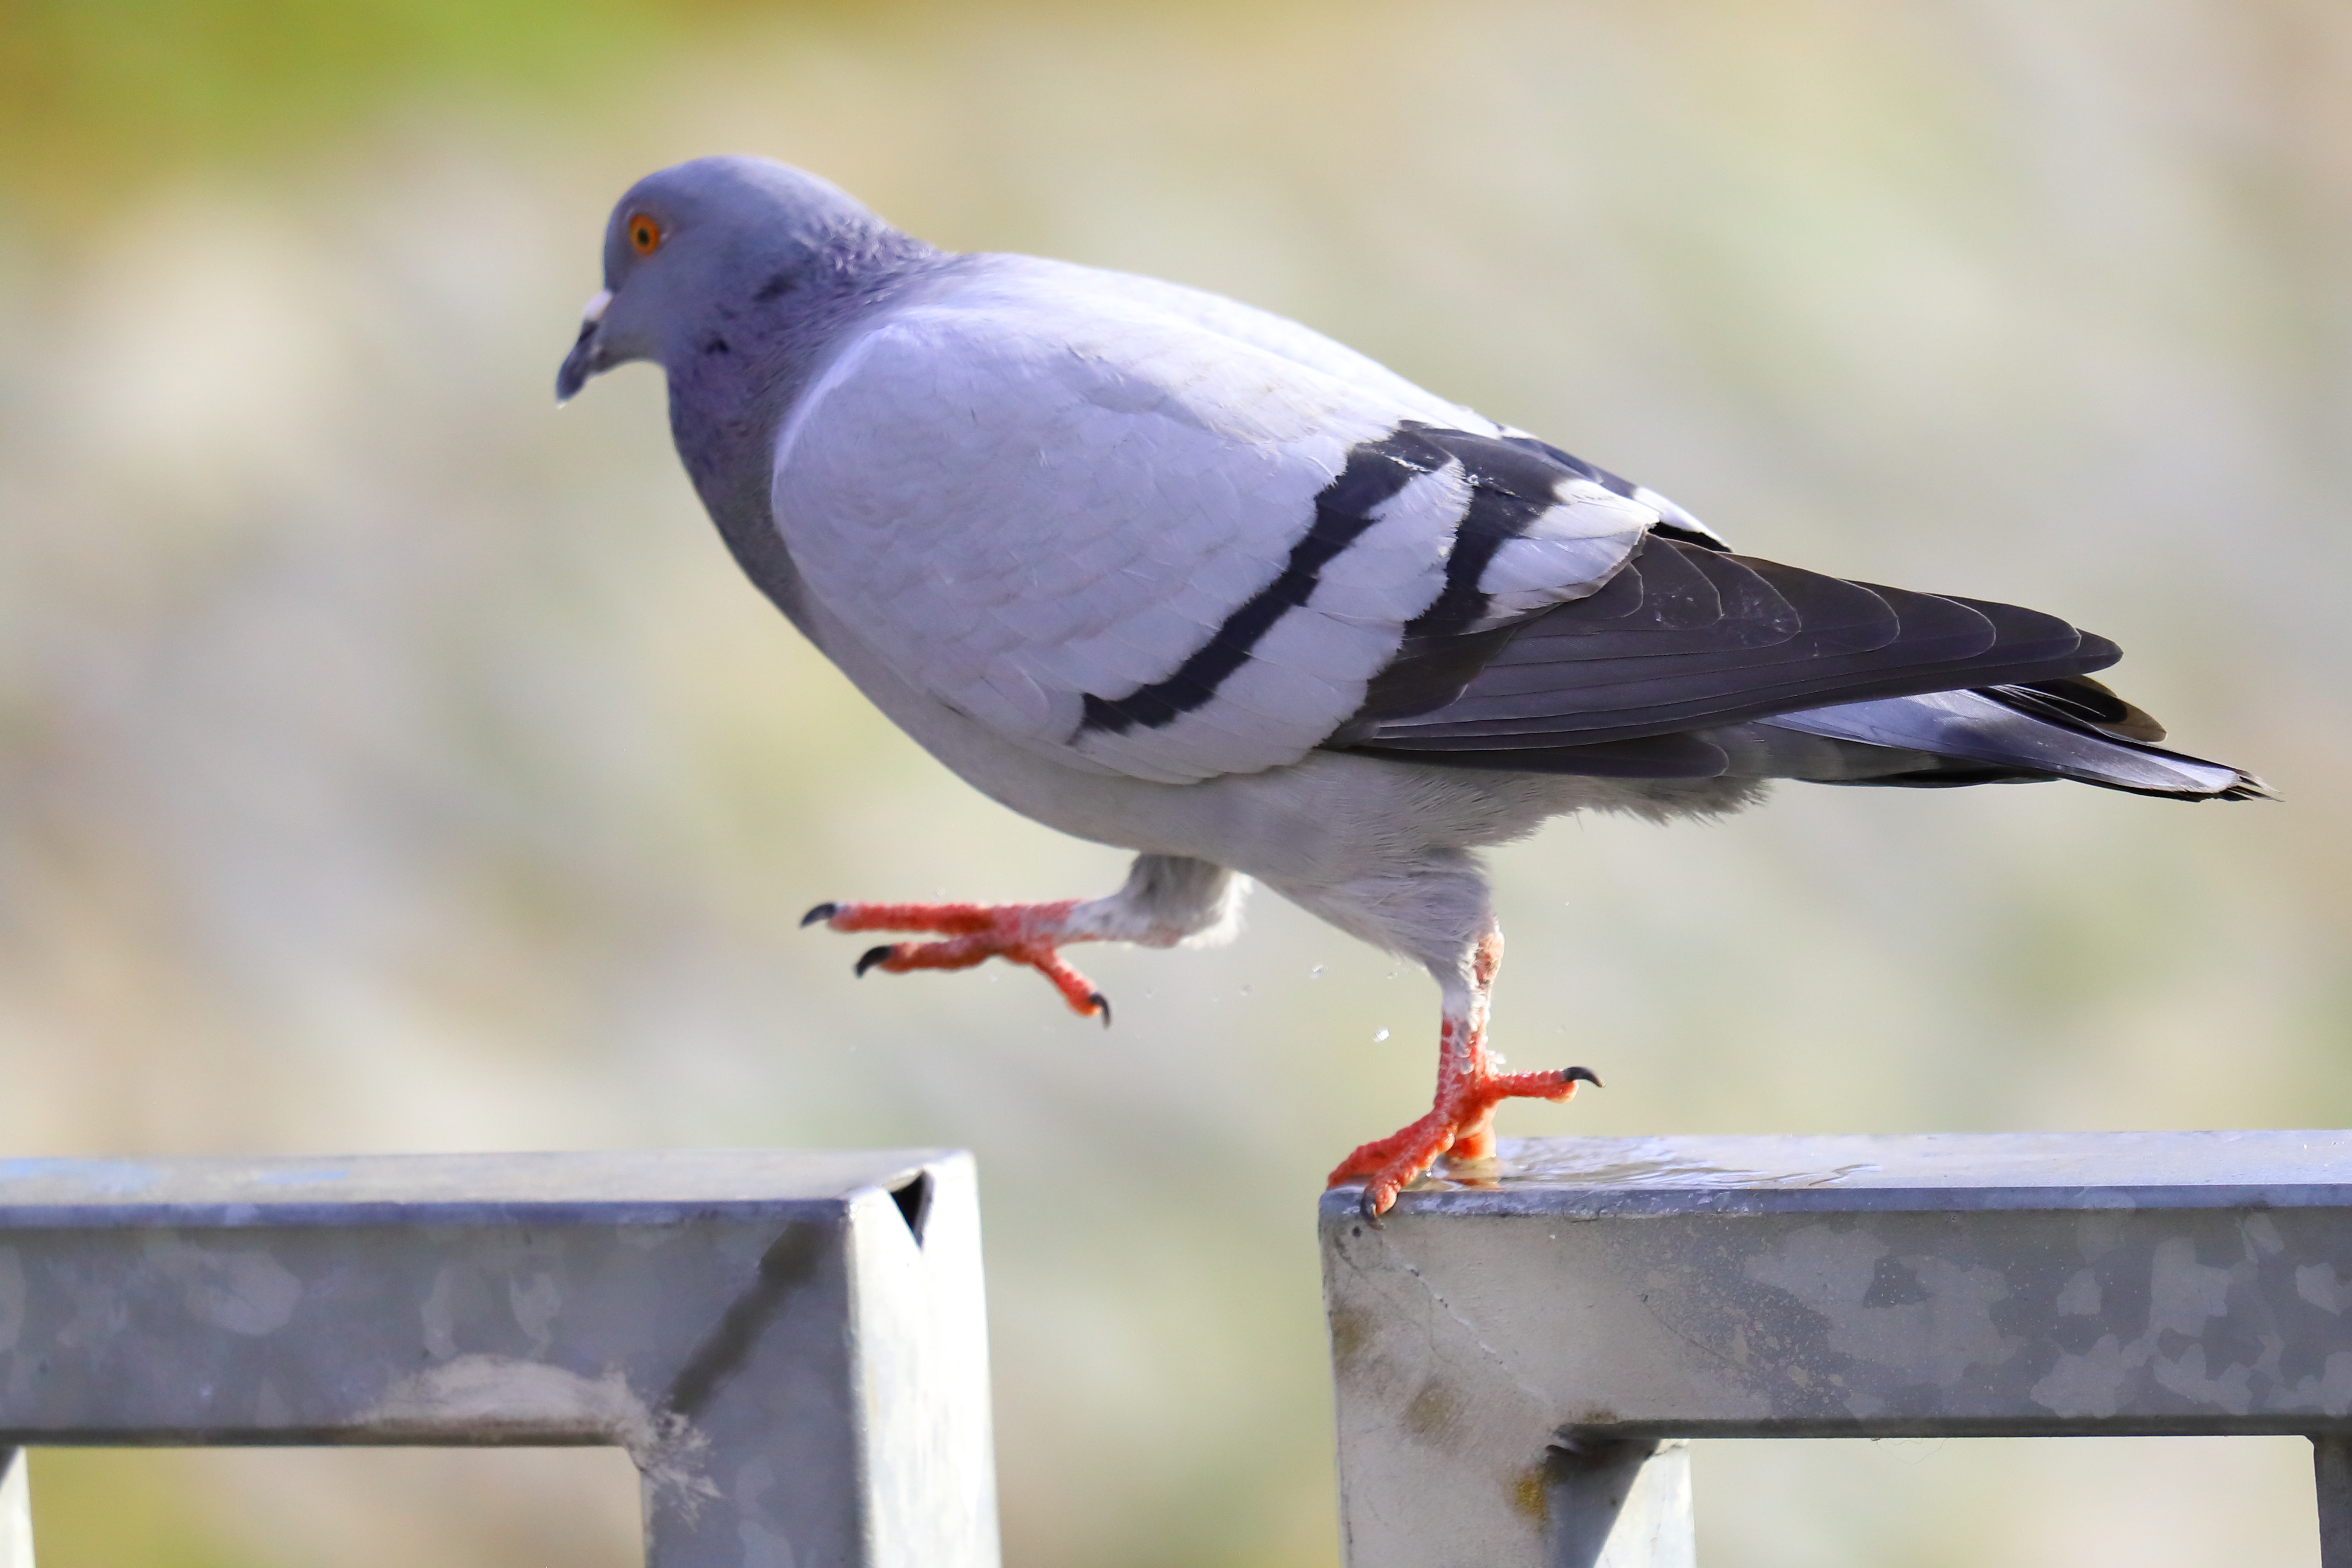
Canon EOS, bird, vertebrate, pigeons and doves, beak, rock dove, stock dove, leg, wildlife, feather, wing